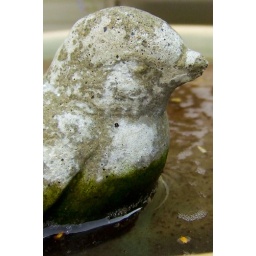
stone bird in need of a bath